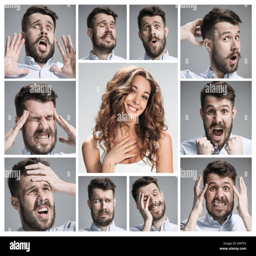
the collage of young woman and male emotions